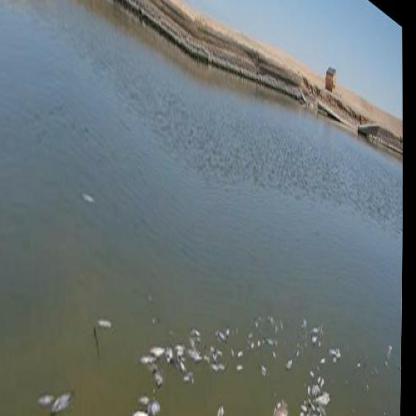
Label: trash